Jeff Healey

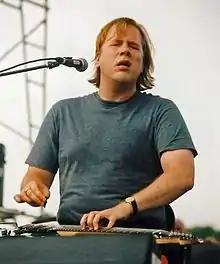
Healey performing on August 31, 2002

Healey began playing guitar when he was three, developing his unique style of playing the instrument flat on his lap. At nine years old, his musical talents were showcased in an interview on the TVOntario children's programme "Cucumber". When he was 15, Healey formed the band Blue Direction, a four-piece that primarily played bar-band cover tunes and featured bassist Jeremy Littler, drummer Graydon Chapman, and schoolmate Rob Quail on second guitar. The band played at clubs in Toronto, including the Colonial Tavern.